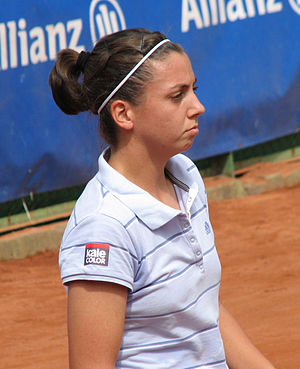
Pemra Özgen
Pemra Özgen.
Pemra Özgen er en professionel tennisspiller fra Tyrkiet.